Silver chloride electrode

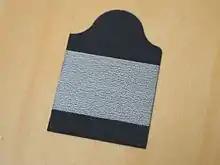
Tab electrode using silver/silver chloride sensing for electrocardiography (ECG)

Silver chloride electrodes are also used by many applications of biological electrode systems such as biomonitoring sensors as part of electrocardiography (ECG) and electroencephalography (EEG), and in transcutaneous electrical nerve stimulation (TENS) to deliver current. Historically, the electrodes were fabricated from pure silver, or from metals such as tin, nickel, or brass (an alloy of copper and zinc) coated with a thin film of silver. In today's applications, most biomonitoring electrodes are silver/silver chloride sensors which are fabricated by coating a thin layer of silver on plastic substrates while the outer layer of silver is converted to silver chloride.